Escadron de Chasse 1/4 Gascogne

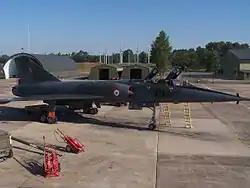
Mirage IV P, Escadron de Bombardement 1/91 Gascogne

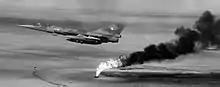
Mirage IV of Escadron de Bombardement 1/91 Gascogne above an oil field in flames, 1991 following the Gulf War

On May 10, 1966, a Mirage IVA n°36 of the squadron conducted the first transatlantic flight with a combat aircraft at French reaction under the command of Commandant Dubroca and Captain Caubert in 7 hours and 40 minutes, in which three air supply aircraft reached Boston.